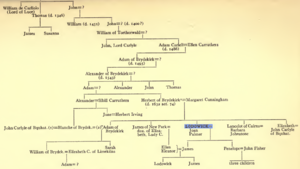
Arbre généalogique de Lodowick Carlell tiré de sa biographie par Charles Gray (1905)
Lodowick Carlell, orthographié aussi Carliell, Carlile ou Carlyle, était un dramaturge anglais du XVIIᵉ siècle, qui arriva à la cour de Jacques Ier à la fin du règne de celui-ci, produisit ses pièces de théâtre sous le patronage de Charles Ier, principalement entre 1630 et 1640, souffrit de l'arrêt des théâtres pendant dix-huit ans durant l'Interrègne, et retrouva sa fortune et sa réputation sous Charles II.